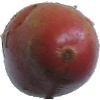
Label: Potato Red Washed 1